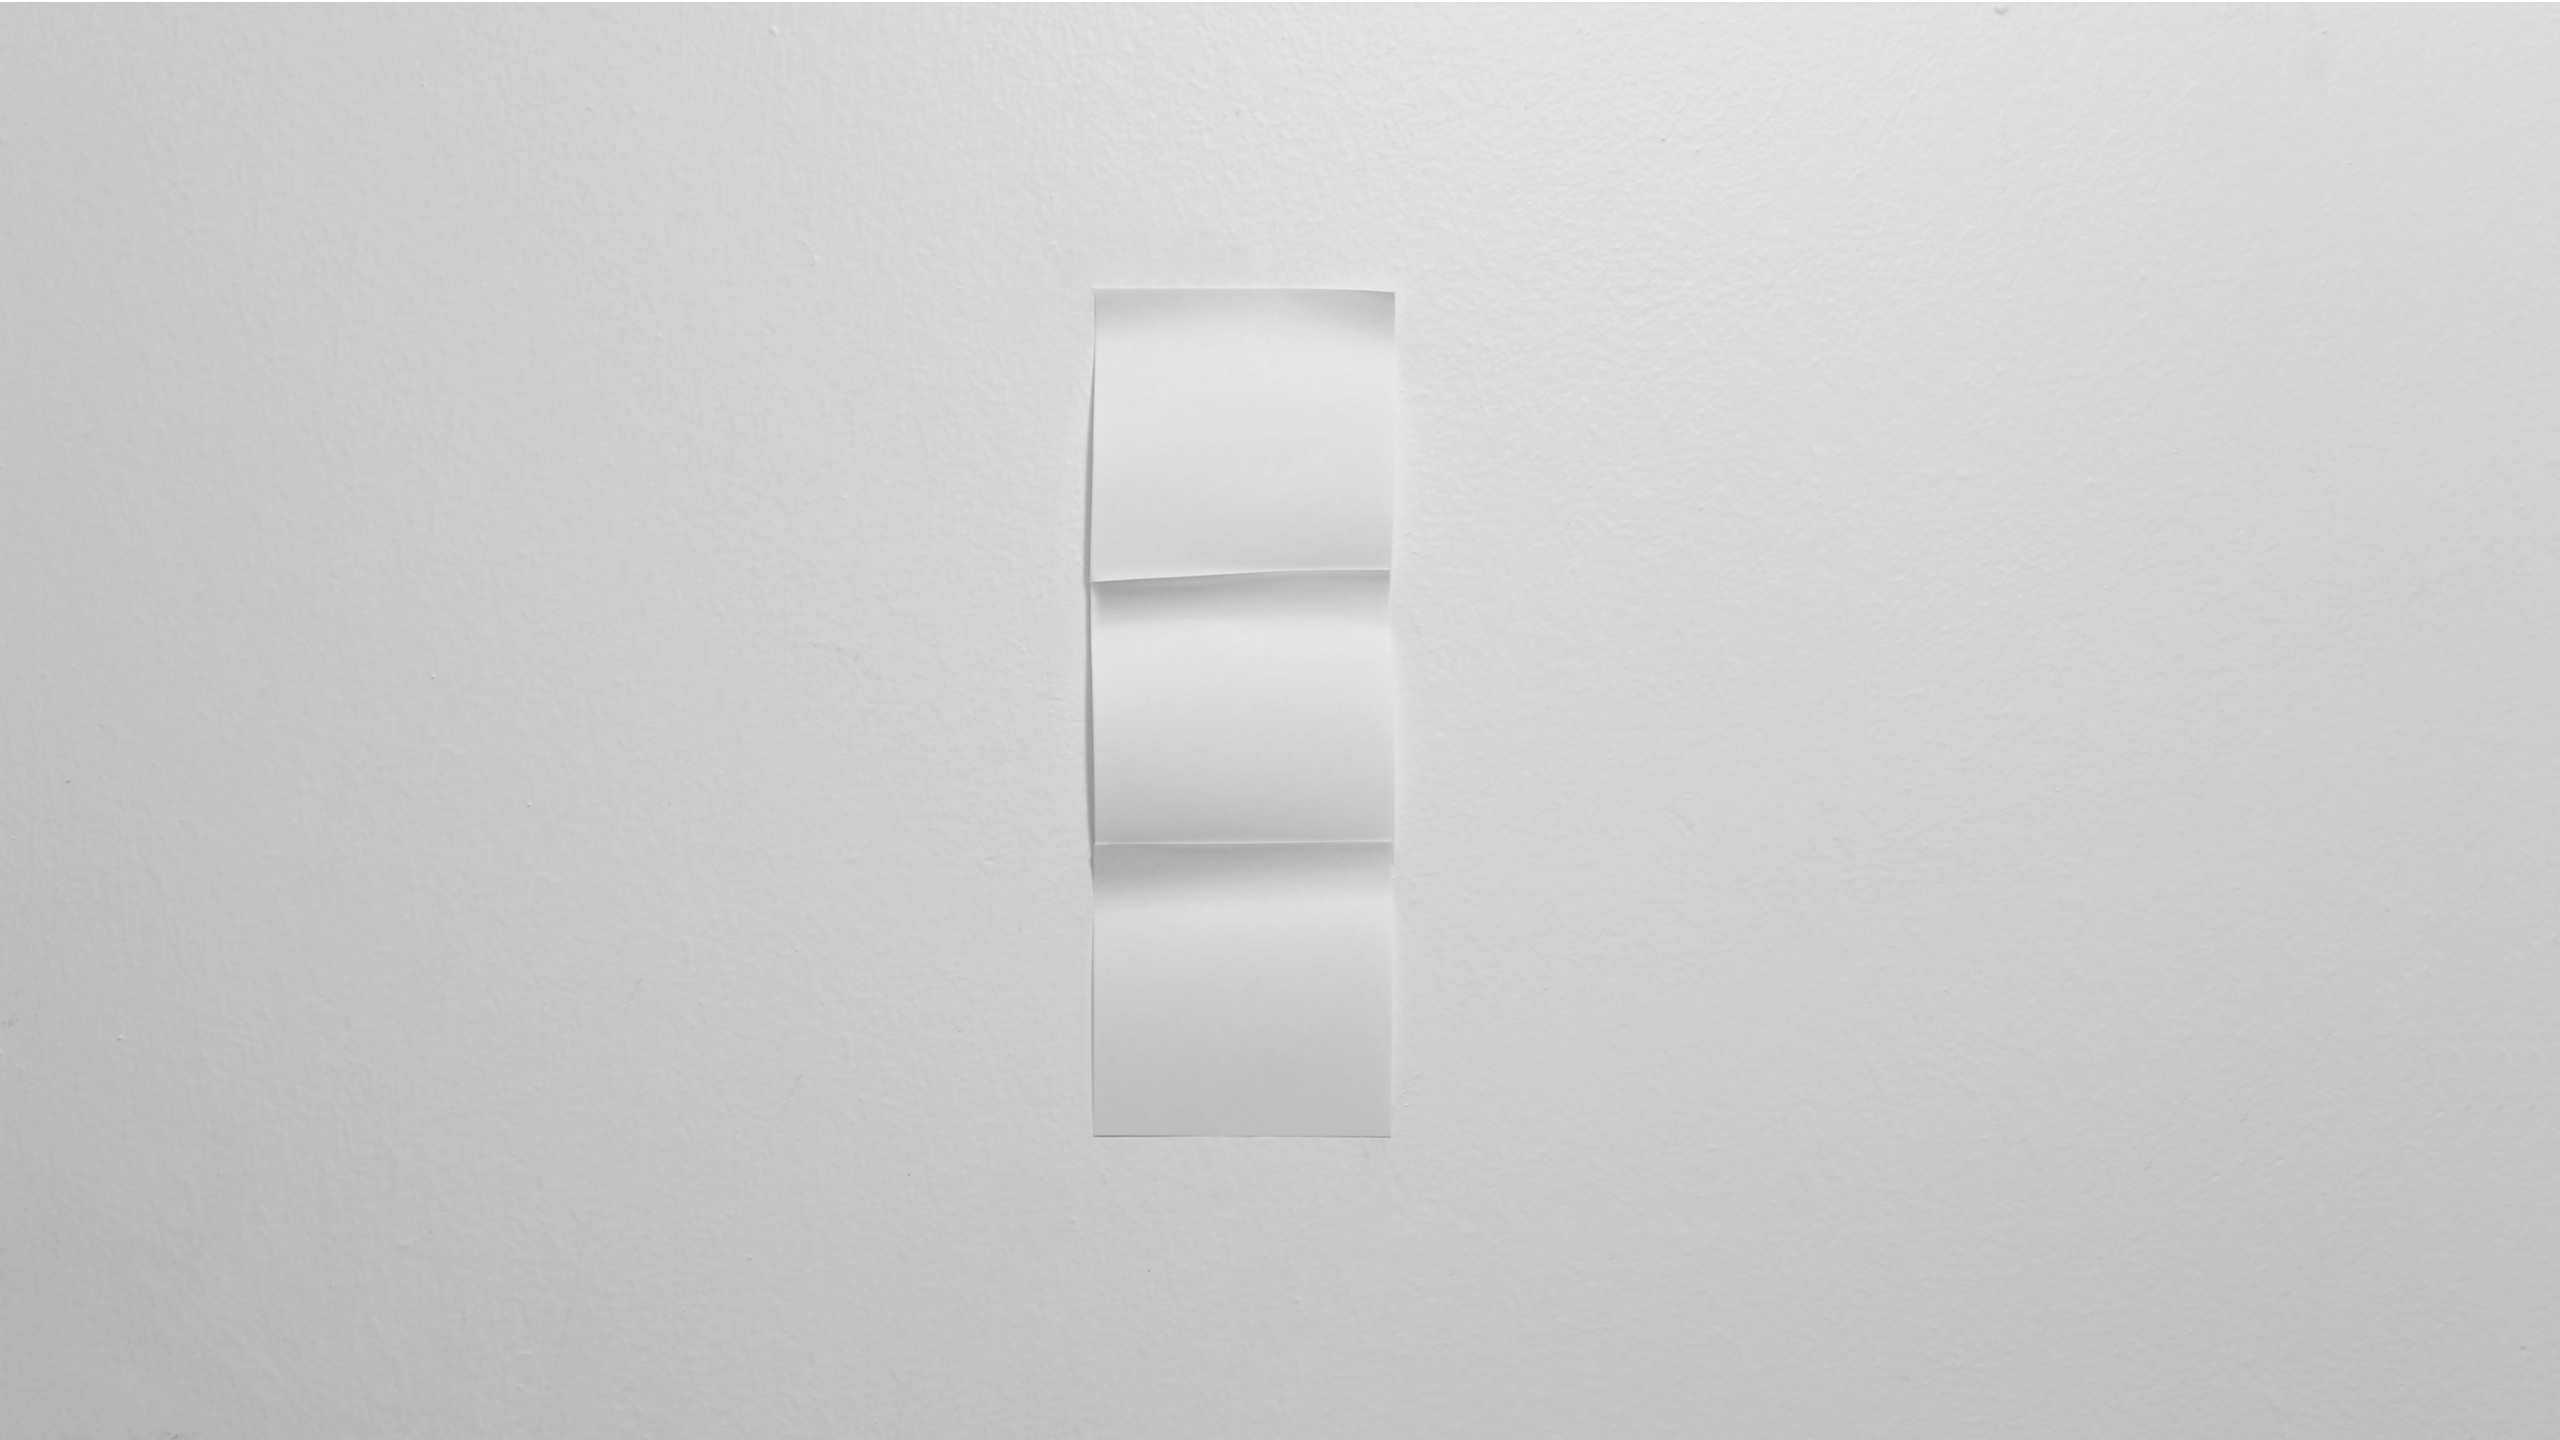
white, ceiling, lamp, lighting, material, product, rectangle, light fixture, sconce